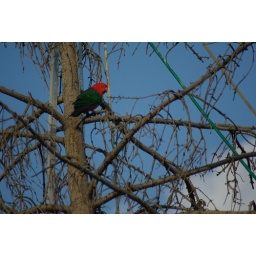
Dead pine tree in front yard